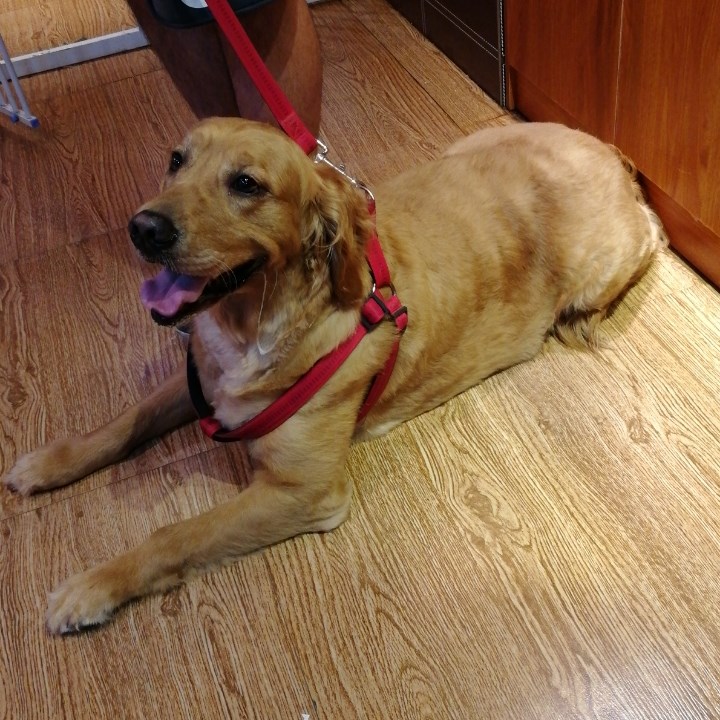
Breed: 5355-n000126-golden_retriever